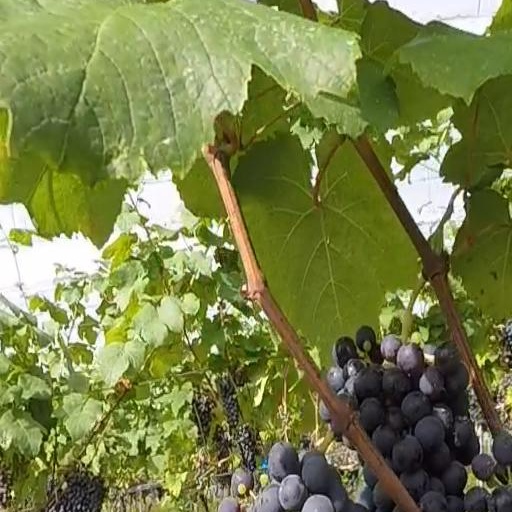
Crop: grape